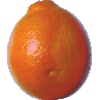
Label: Tangelo 1